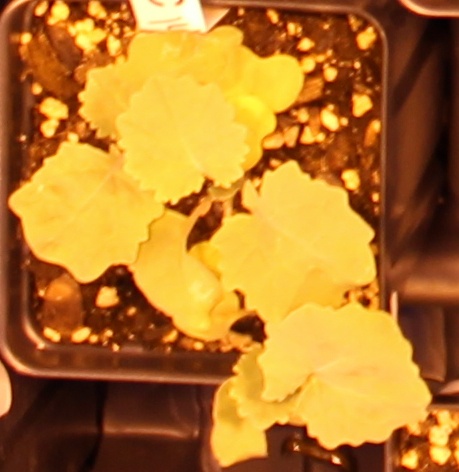
Label: Canola